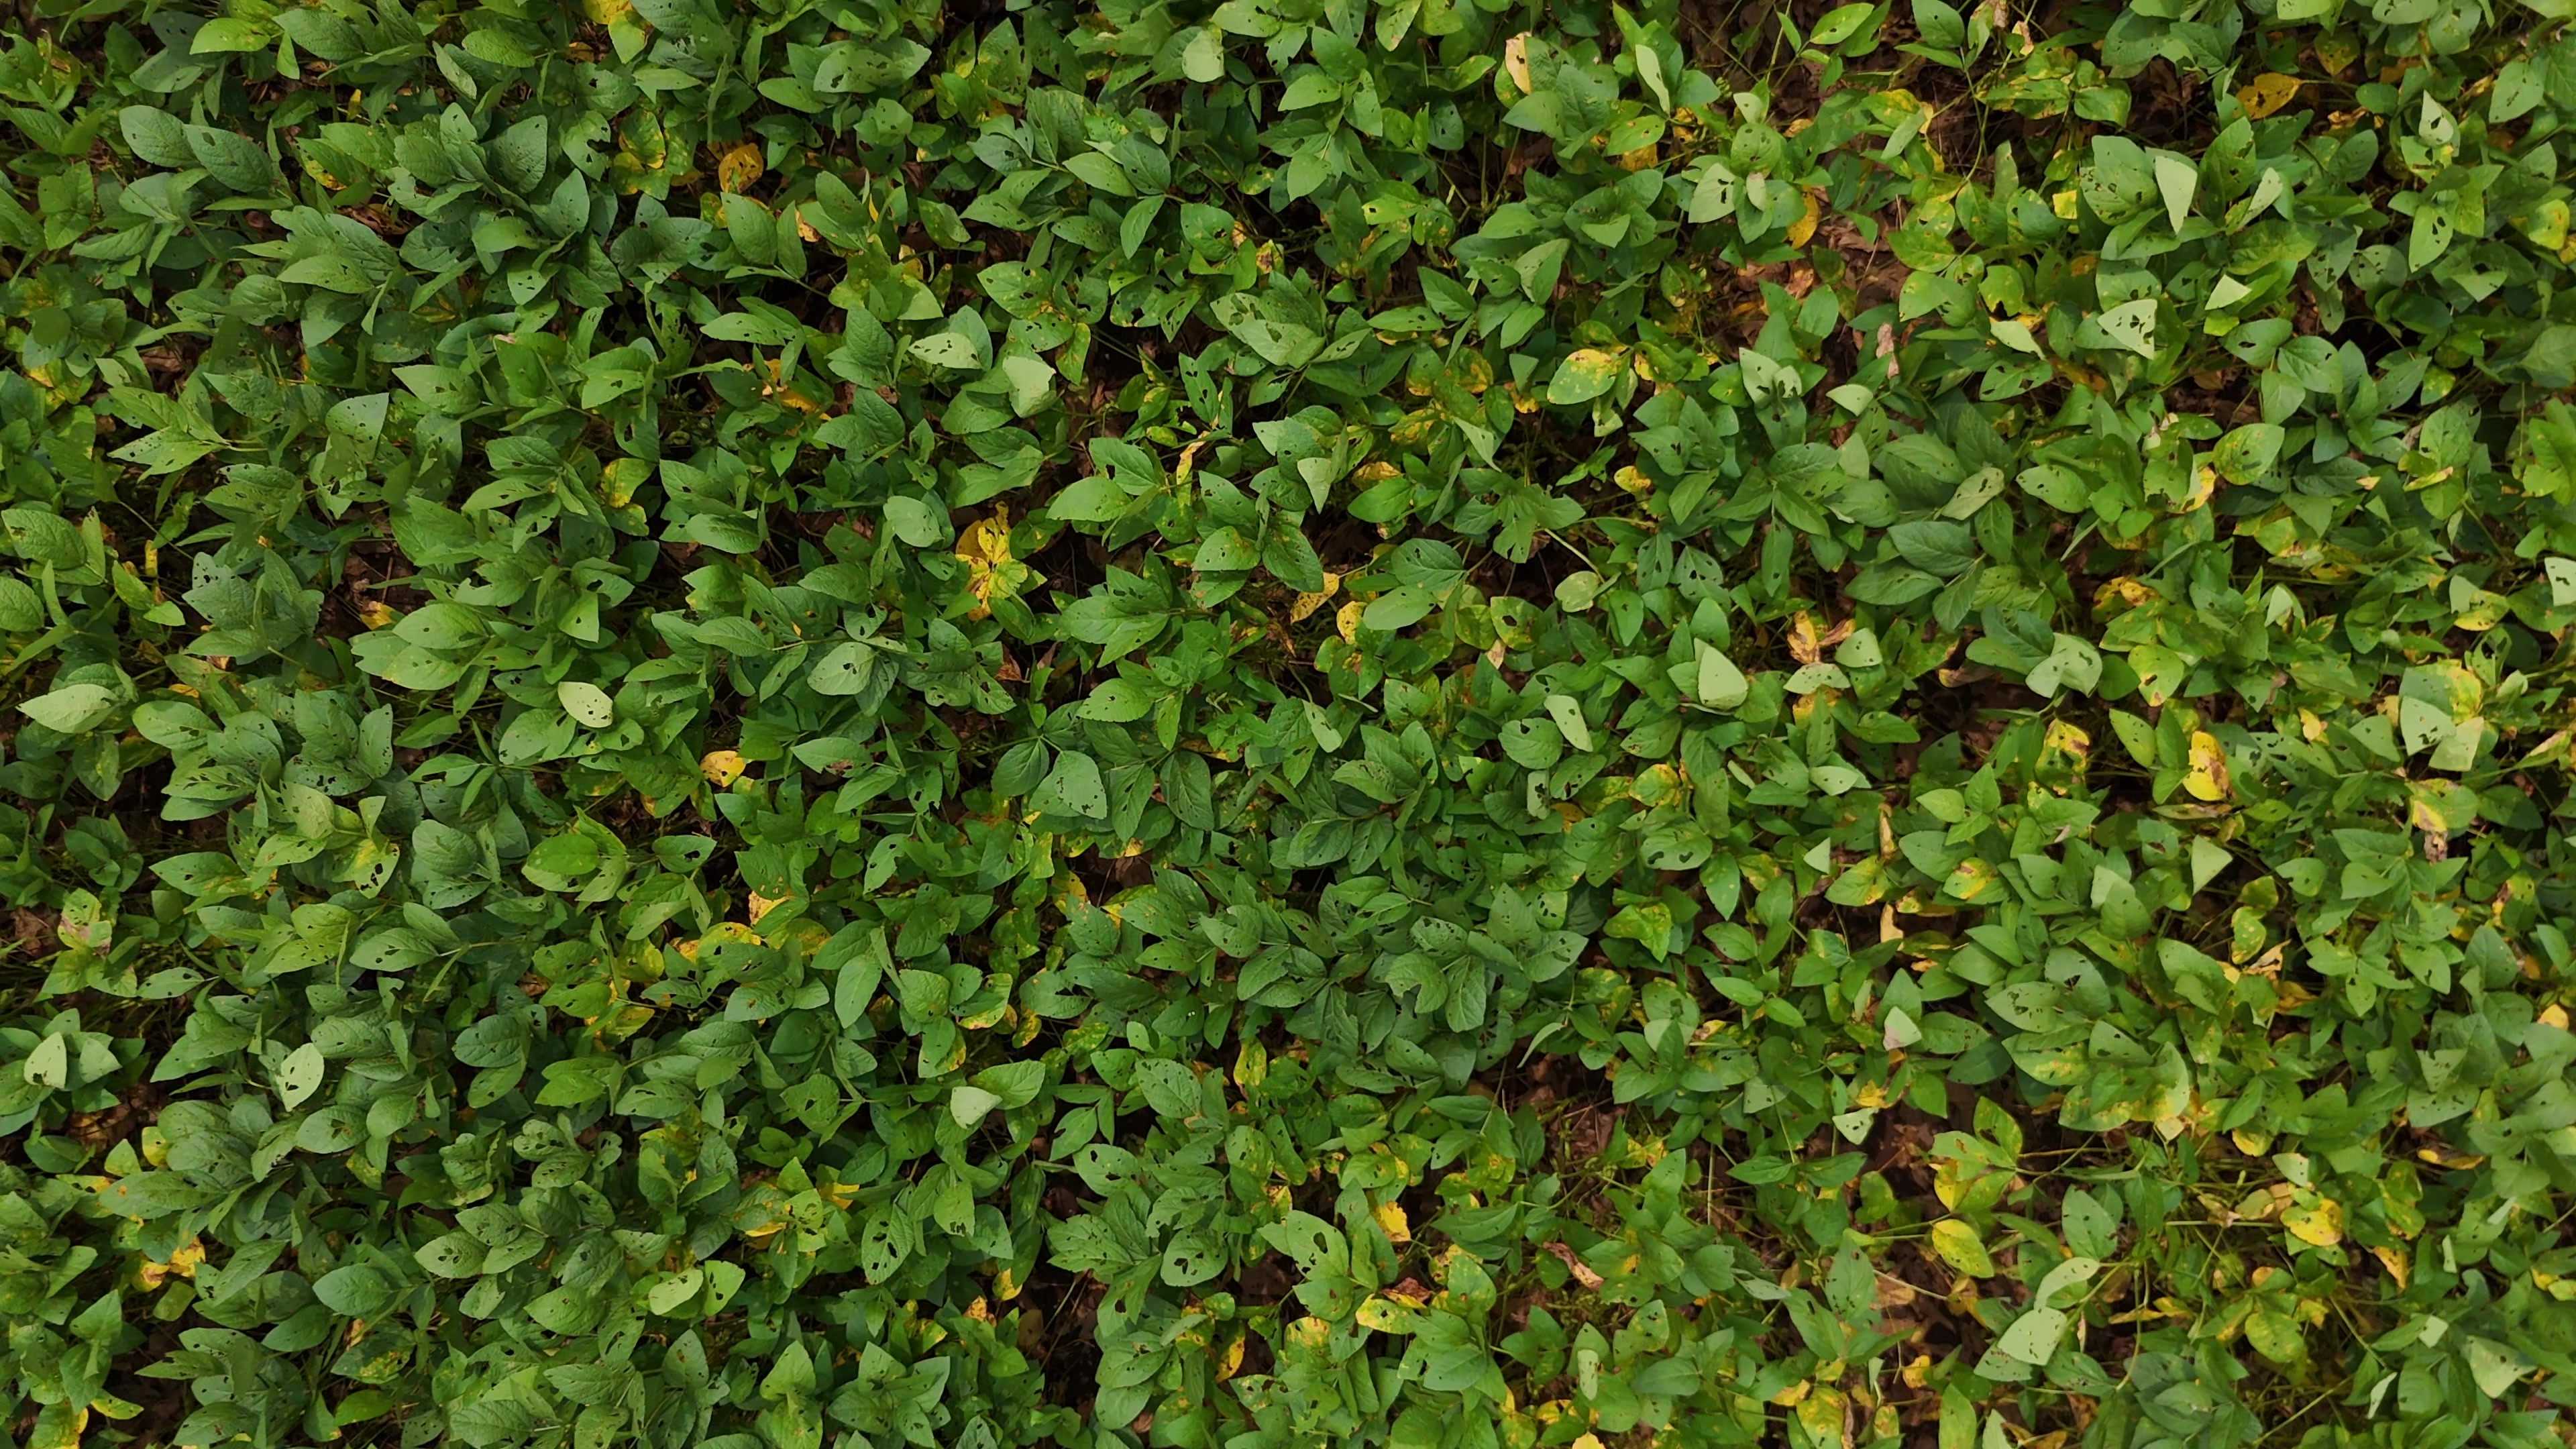
Label: Rust